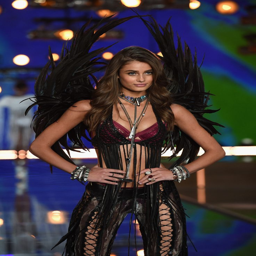
person walks the runway during show .